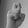
ASL letter: X